Tennessee Valley Authority

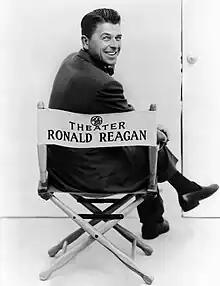
Ronald Reagan, who was fired by General Electric after criticizing TVA as a problem of "big government".

As the electric-utility industry moved toward restructuring and deregulation, TVA began preparing for competition. It cut operating costs by nearly $800 million a year, reduced its workforce by more than half, increased the generating capacity of its plants, and developed a plan to meet the energy needs of the Tennessee Valley through 2020.